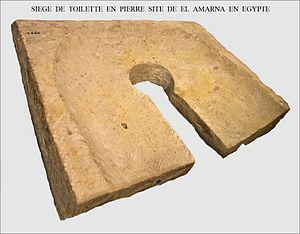
La plomberie est un métier très ancien, dont l'origine remonte à la construction des pyramides en Égypte antique ; attesté par des tuyaux en cuivre vieux de 4 500 ans, c'est un métier qui n'a cessé de s'améliorer et de se développer au cours des siècles et des générations de plombiers qui l'on servi.